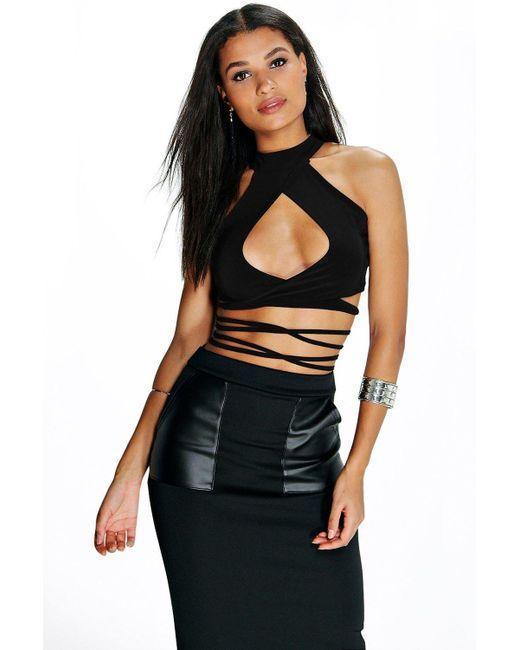
Schwarzes Slim Fit Crop Top mit schwarzem Rock für Damen